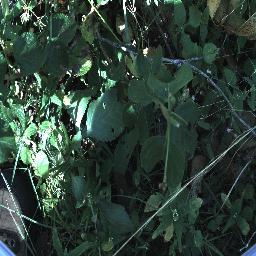
Label: lantana